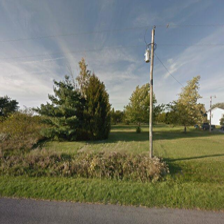
Label: streetView